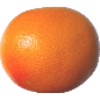
Label: pink_grapefruit